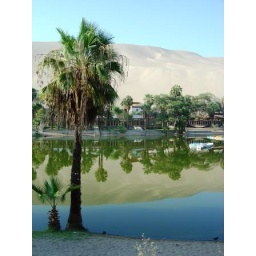
Huachina in Peru - sulfur lake but looked beautful surrounded by the sand dunes